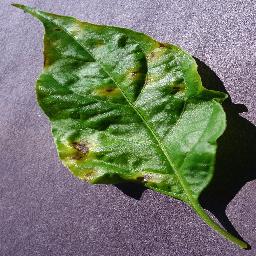
Label: Pepper,_bell___Bacterial_spot